Kosher salt

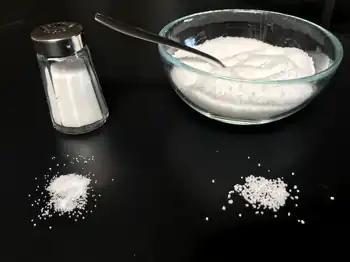
Comparison of table salt (left) with kosher salt (right)

Kosher salt or kitchen salt (also called cooking salt, rock salt, kashering salt, or koshering salt) is coarse edible salt usually without common additives such as iodine, typically used in cooking and not at the table. It consists mainly of sodium chloride and may include anticaking agents.